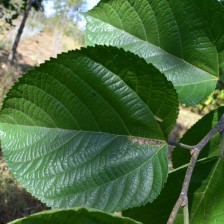
Variety: TaiwanStraberry